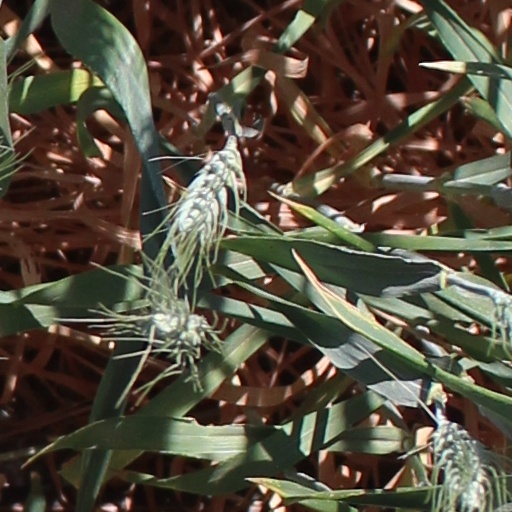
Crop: wheat